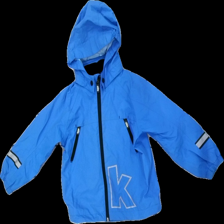
View: front
Type: Jacket
Category: Children
Brand: Not in the list
Brand text on label: kaxs
Colors: Blue
Material: 77% Nylon 23% Acryl
Cut: Regular
Size: 110
Price range: 50-100
Recommended usage: Reuse
Description: Blue jacket